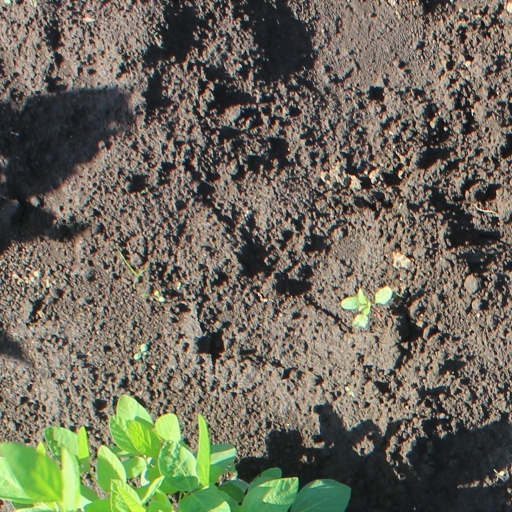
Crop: soybean